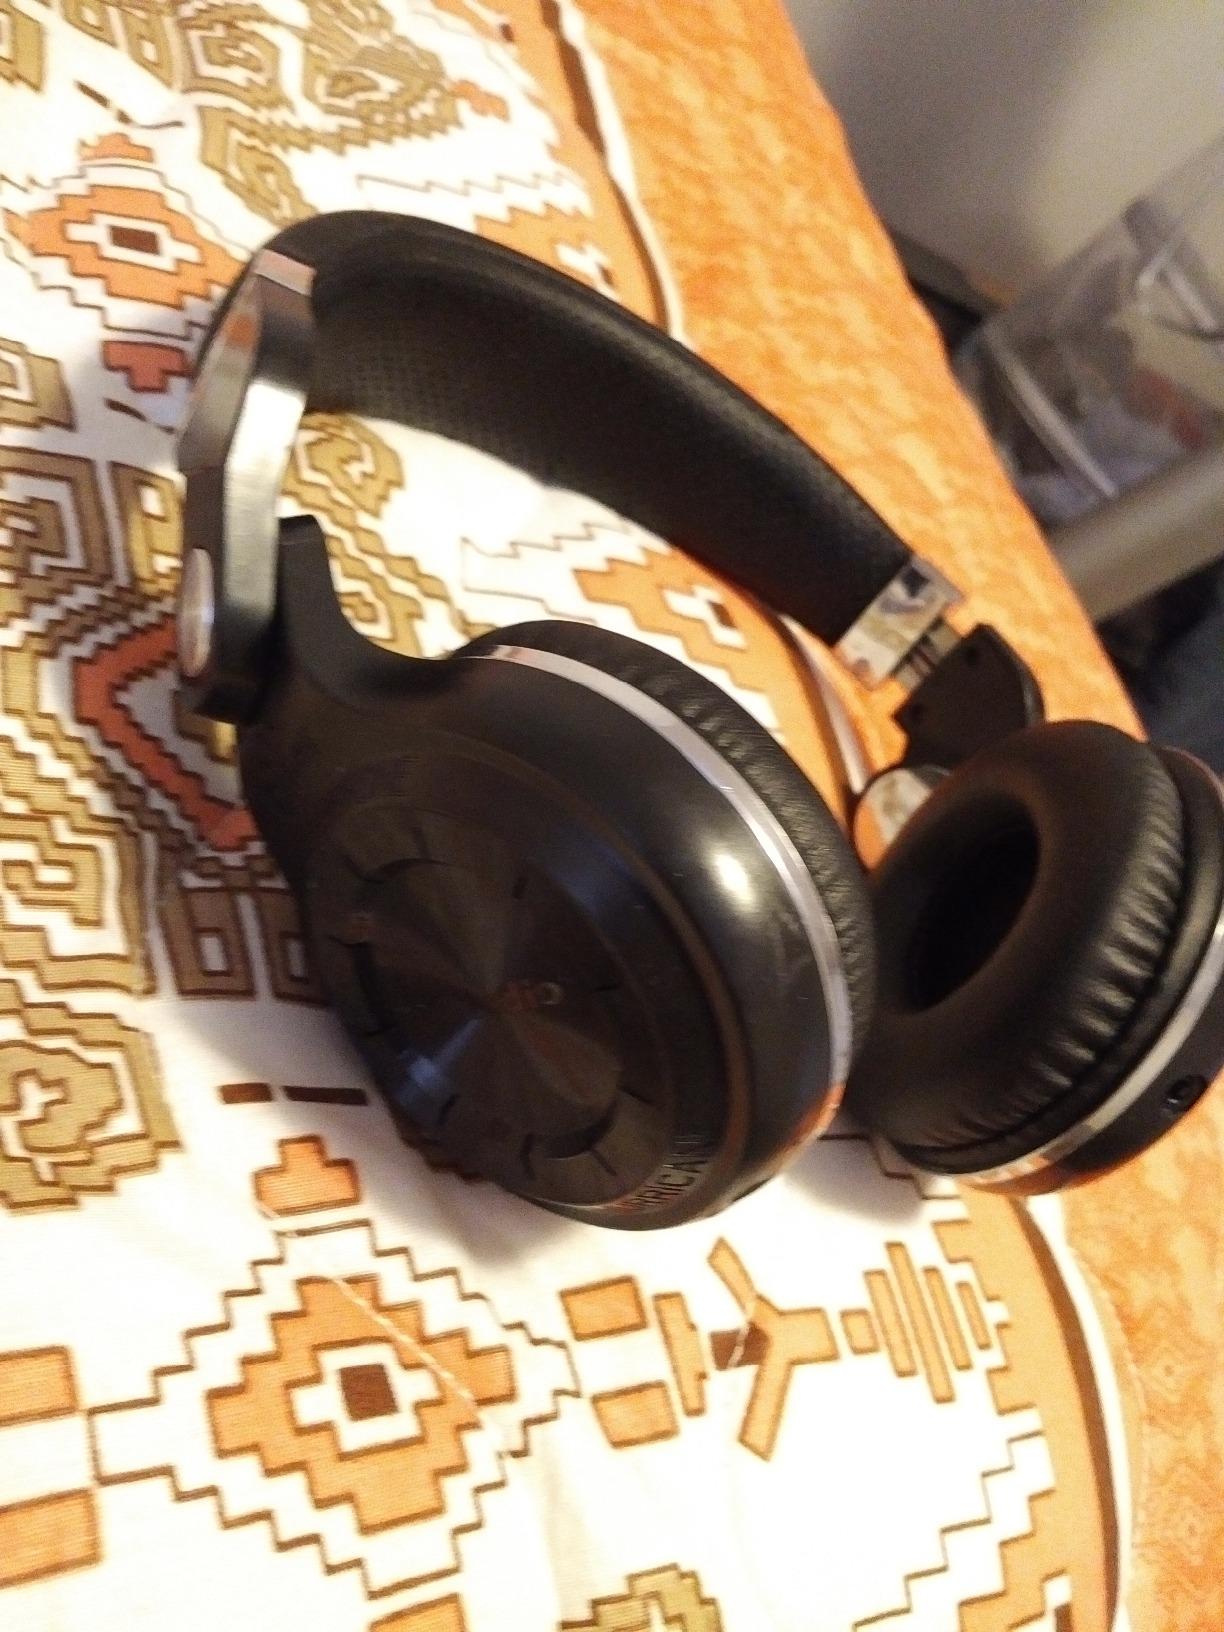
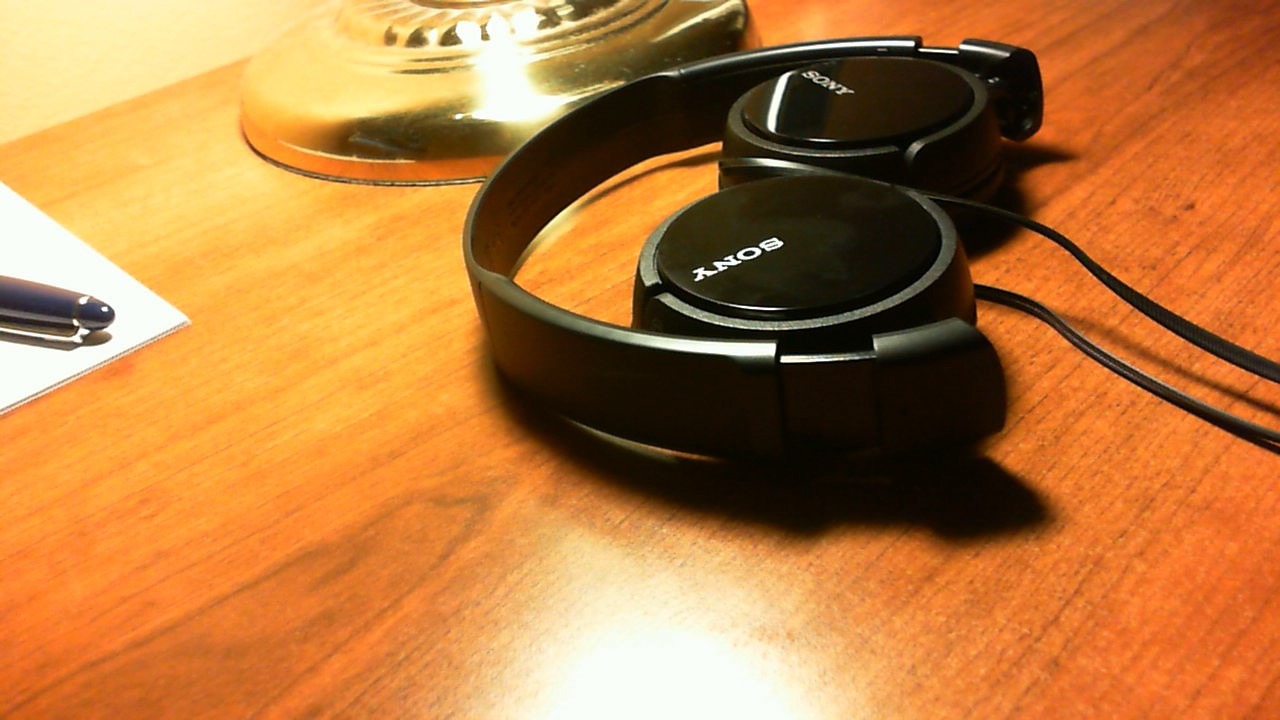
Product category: headphones
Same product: no